Cave Creek disaster

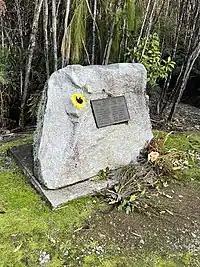
Memorial

Soon after the accident, the Department of Conservation inspected more than 520 structures, and 65 were closed for repairs. The review led to the removal of a large number of structures on public land, and many safety notices appeared on the remainder around New Zealand. Indeed, some felt the response was excessive, for example in cases where bridges and platforms were labelled with signs such as "1 person maximum".